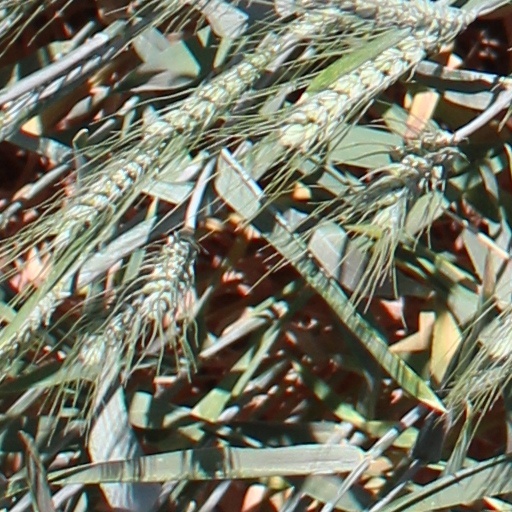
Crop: wheat